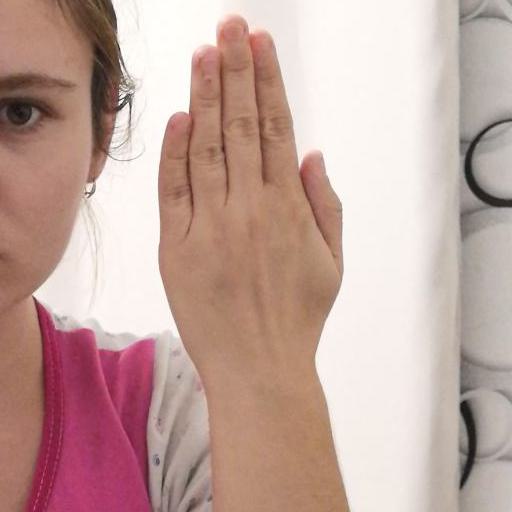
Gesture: stop_inverted